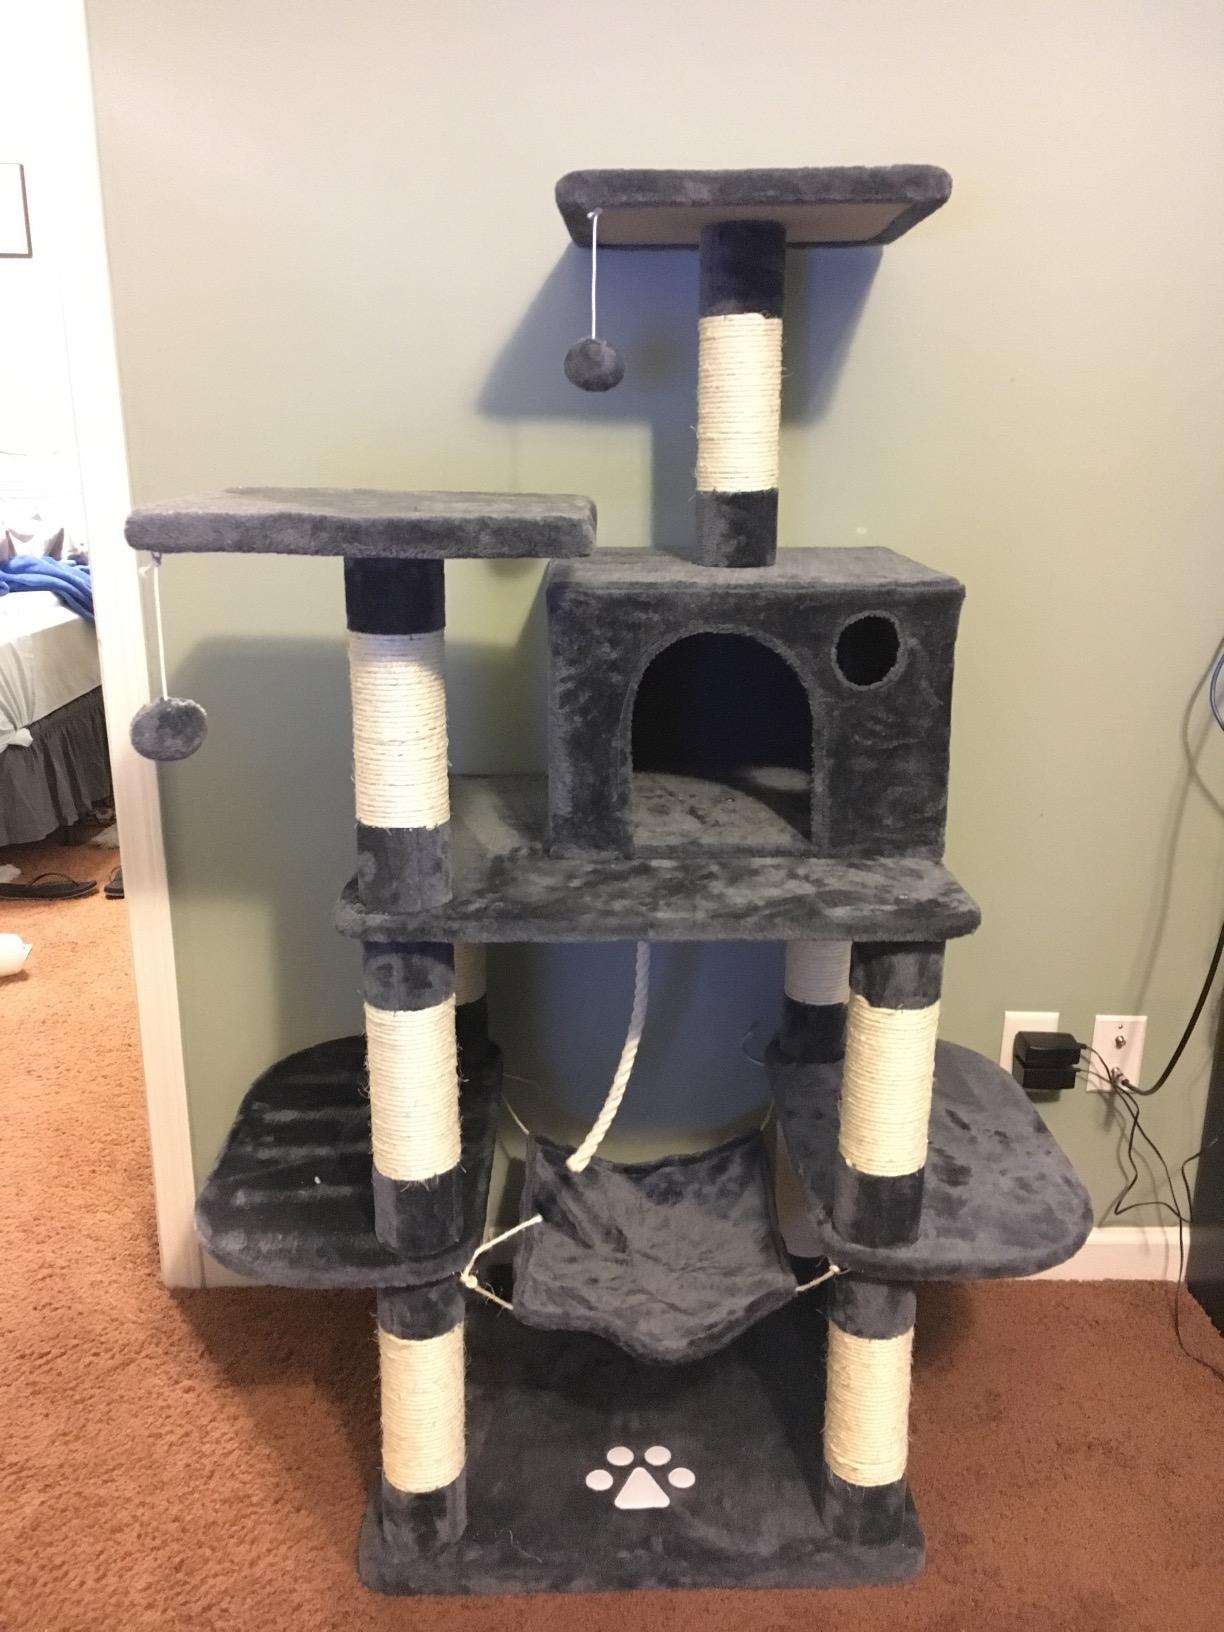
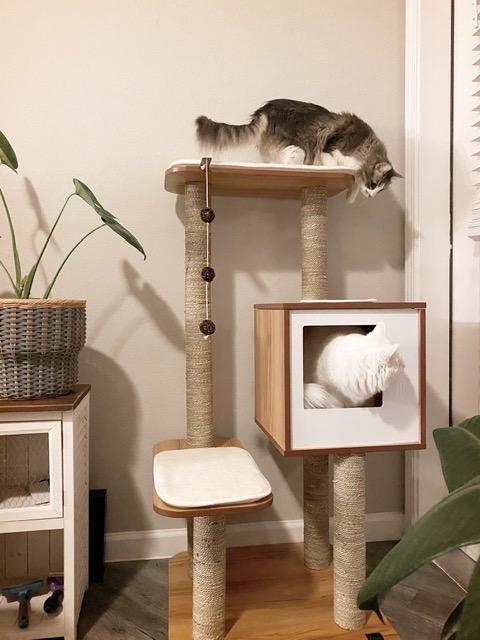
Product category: items_cat tree
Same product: no